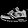
Label: Sneaker